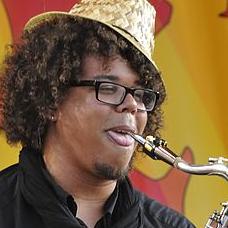
Age: 31